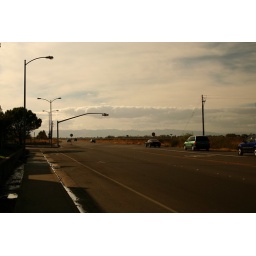
I like how the clouds form over the mountains